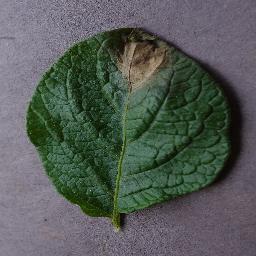
Label: Potato___Late_blight